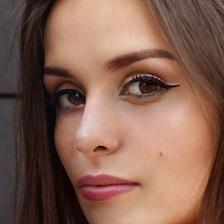
Label: faces